Olsztyn

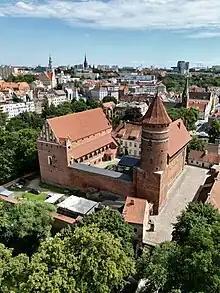
Olsztyn Castle

In the interwar period, numerous Polish organisations operated in the city, including the Polish Scouting and Guiding Association, Union of Poles in Germany, a People's Bank ("Bank Ludowy"), local Poles organised a school, library, puppet theatre. The Polish Consulate also operated. After the January 1933 Nazi seizure of power in Germany, Poles and Jews in Allenstein were increasingly persecuted. In 1935, the German Wehrmacht made the city the seat of the Allenstein "Militärischer Bereich". It was then home of the 11th and 217th infantry divisions and 11th Artillery Regiment. At the same time, the football club SV Hindenburg Allenstein played in Allenstein from 1921 to 1945.